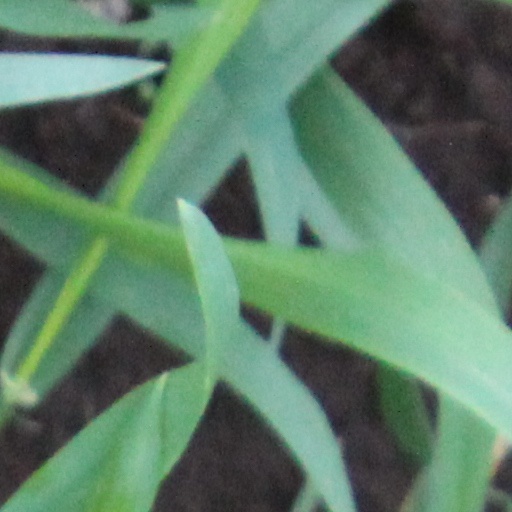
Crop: wheat